Long Way Round

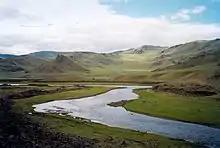
Riding through remote parts of Mongolia and Siberia and crossing swollen rivers was one of the most demanding parts of the journey

Russ Malkin and Vassili the doctor rolled their off-roader in Mongolia, but escaped with minor injuries. Boorman badly strained his left shoulder in Siberia and was unable to ride for several days (mostly while they were riding on local trucks or with their support crew). McGregor was struck by a very young driver outside Calgary and was lucky that his panniers took the brunt of what could have been a very serious incident. The following day, Boorman was bumped while stationary by a driver who reversed into him at slow speed, but without causing injury or major damage. Cameraman Claudio von Planta had an opportunist thief steal his tent and personal effects whilst left unattended in Siberia. Boorman also had his wallet stolen from his jeans at some natural hot springs in Canada, losing $500 and €400 along with his credit cards.